Joe Manchin

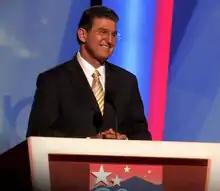
Manchin speaks during the second day of the 2008 Democratic National Convention in Denver, Colorado, in his capacity as chair of the Democratic Governors Association.

In July 2005, Massey Energy CEO Don Blankenship sued Manchin, alleging that Manchin had violated Blankenship's First Amendment rights by threatening increased government scrutiny of his coal operations in retaliation for Blankenship's political activities. Blankenship had donated substantial funds into campaigns to defeat a proposed pension bond amendment and oppose the reelection of state Supreme Court Justice Warren McGraw, and he fought against a proposed increase in the severance tax on extraction of mineral resources. Soon after the bond amendment's defeat, the state Division of Environmental Protection (DEP) revoked a permit approval for controversial new silos near Marsh Fork Elementary School in Raleigh County. While area residents had complained for some time that the coal operation there endangered their children, Blankenship claimed that the DEP acted in response to his opposition to the bond amendment.